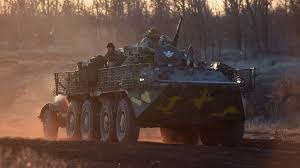
Label: BTR